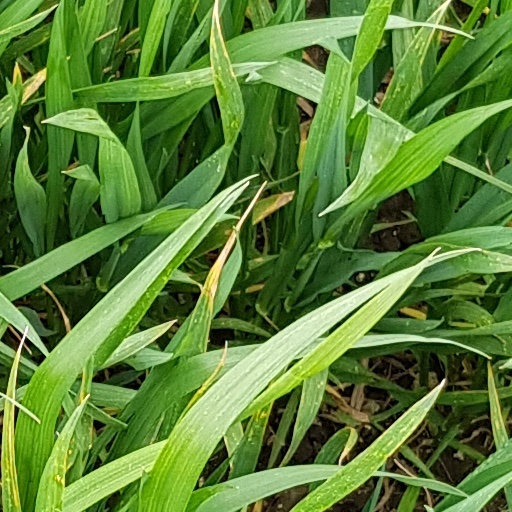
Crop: wheat